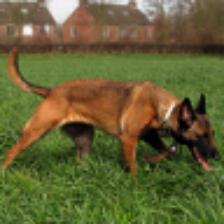
Label: NonHuman